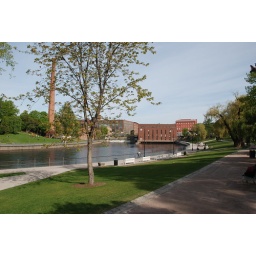
Looking at the Tammerkoski river; south looking north; brick building over the water is an old (non-functional) mill.